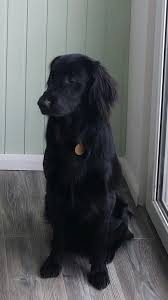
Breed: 206-n000047-flat_coated_retriever